Exclusive Native

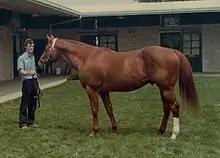
Exclusive Native at Spendthrift Farm in 1981

Exclusive Native (April 17, 1965 – May 10, 1983) was an American Thoroughbred racehorse who won the Sanford Stakes and Arlington Classic. He is best known as the sire of Triple Crown winner Affirmed, who helped Exclusive Native become the leading sire in North America of 1978 and 1979.